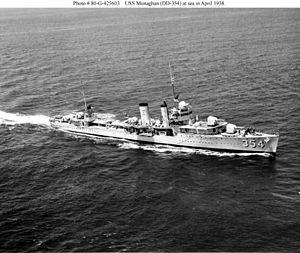
Cette liste dresse les plus grandes catastrophes maritimes pendant la Seconde Guerre mondiale au regard du nombre de victimes. Du fait de son contexte, une Seconde Guerre mondiale sanguinaire entachée de nombreux drames, ces catastrophes resteront longtemps quasi ignorées.
L’USS Monaghan (DD-354) était un destroyer de la marine américaine de la classe des Farragut. Il fut baptisé en l'honneur de l'enseigne John R. Monaghan. Il fut construit à partir du 21 novembre 1933 par les chantiers navals de Boston et lancé le 9 janvier 1935. Il fut armé le 19 avril 1935, avec R. R. Thompson aux commandes.